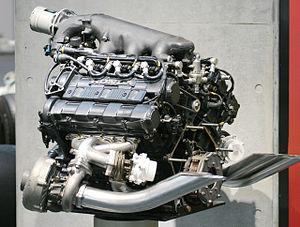
Alain Prost, né le 24 février 1955 à Lorette dans le département de la Loire, est un pilote automobile français. Quadruple champion du monde des pilotes de Formule 1 en 1985, 1986, 1989 et 1993, victorieux de 51 Grands Prix de Formule 1 pour 199 départs entre 1980 et 1993, celui que l'on surnomme « Le Professeur » est considéré comme l'un des plus grands pilotes de l'histoire de son sport. Michael Schumacher a été le premier à dépasser le total record de 51 victoires que Prost détenait depuis 1993, à l'occasion du Grand Prix de Belgique en 2001. En 1999, Prost a reçu les World Sports Awards du siècle dans la catégorie sport automobile. Sa rivalité au sommet avec Ayrton Senna fait partie des grandes heures de la Formule 1 au tournant des années 1980 et 1990. Il demeure le seul pilote de l'histoire à devenir champion du monde par deux fois en battant son équipier champion du monde en titre. Il est également le seul champion du monde français de Formule 1, et son palmarès le voit figurer sur un plan statistique parmi les cinq meilleurs pilotes de l'histoire.
Ayrton Senna da Silva, généralement appelé simplement Ayrton Senna, est un pilote automobile brésilien, né le 21 mars 1960 à São Paulo et mort le 1ᵉʳ mai 1994 à Bologne, à la suite d'un accident lors du Grand Prix de Saint-Marin. Idole au Brésil où son statut a dépassé celui de champion sportif, il est considéré comme l'un des plus grands pilotes de l'histoire de la Formule 1 dont il remporte le titre de champion du monde à trois reprises, en 1988, 1990 et 1991, gagnant 41 Grands Prix et réalisant 65 pole positions durant les onze saisons qu'il a disputées.